Michelina Di Cesare

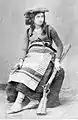
Michelina Di Cesare

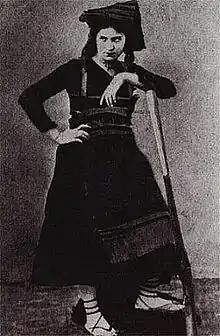
Michelina Di Cesare

Michelina was born to a very poor family in Caspoli, a hamlet of Mignano Monte Lungo, in the province of Terra di Lavoro, nowadays in the province of Caserta. Her brother and their parents, Domenico Antonio Di Cesare and Giuseppa Diodati, were laborers. According to the mayor of Mignano, even when she was a child, Michelina would conduct small thefts in the surroundings of Caspoli.